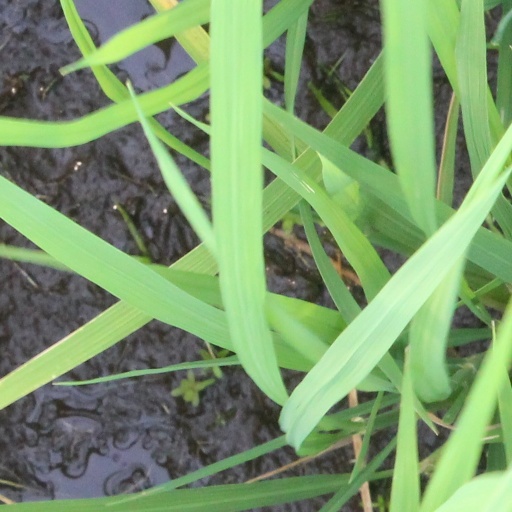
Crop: rice